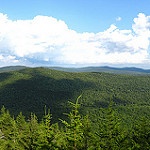
Label: mountain